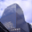
Label: skyscraper